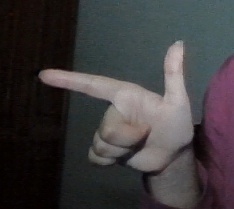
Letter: yaa